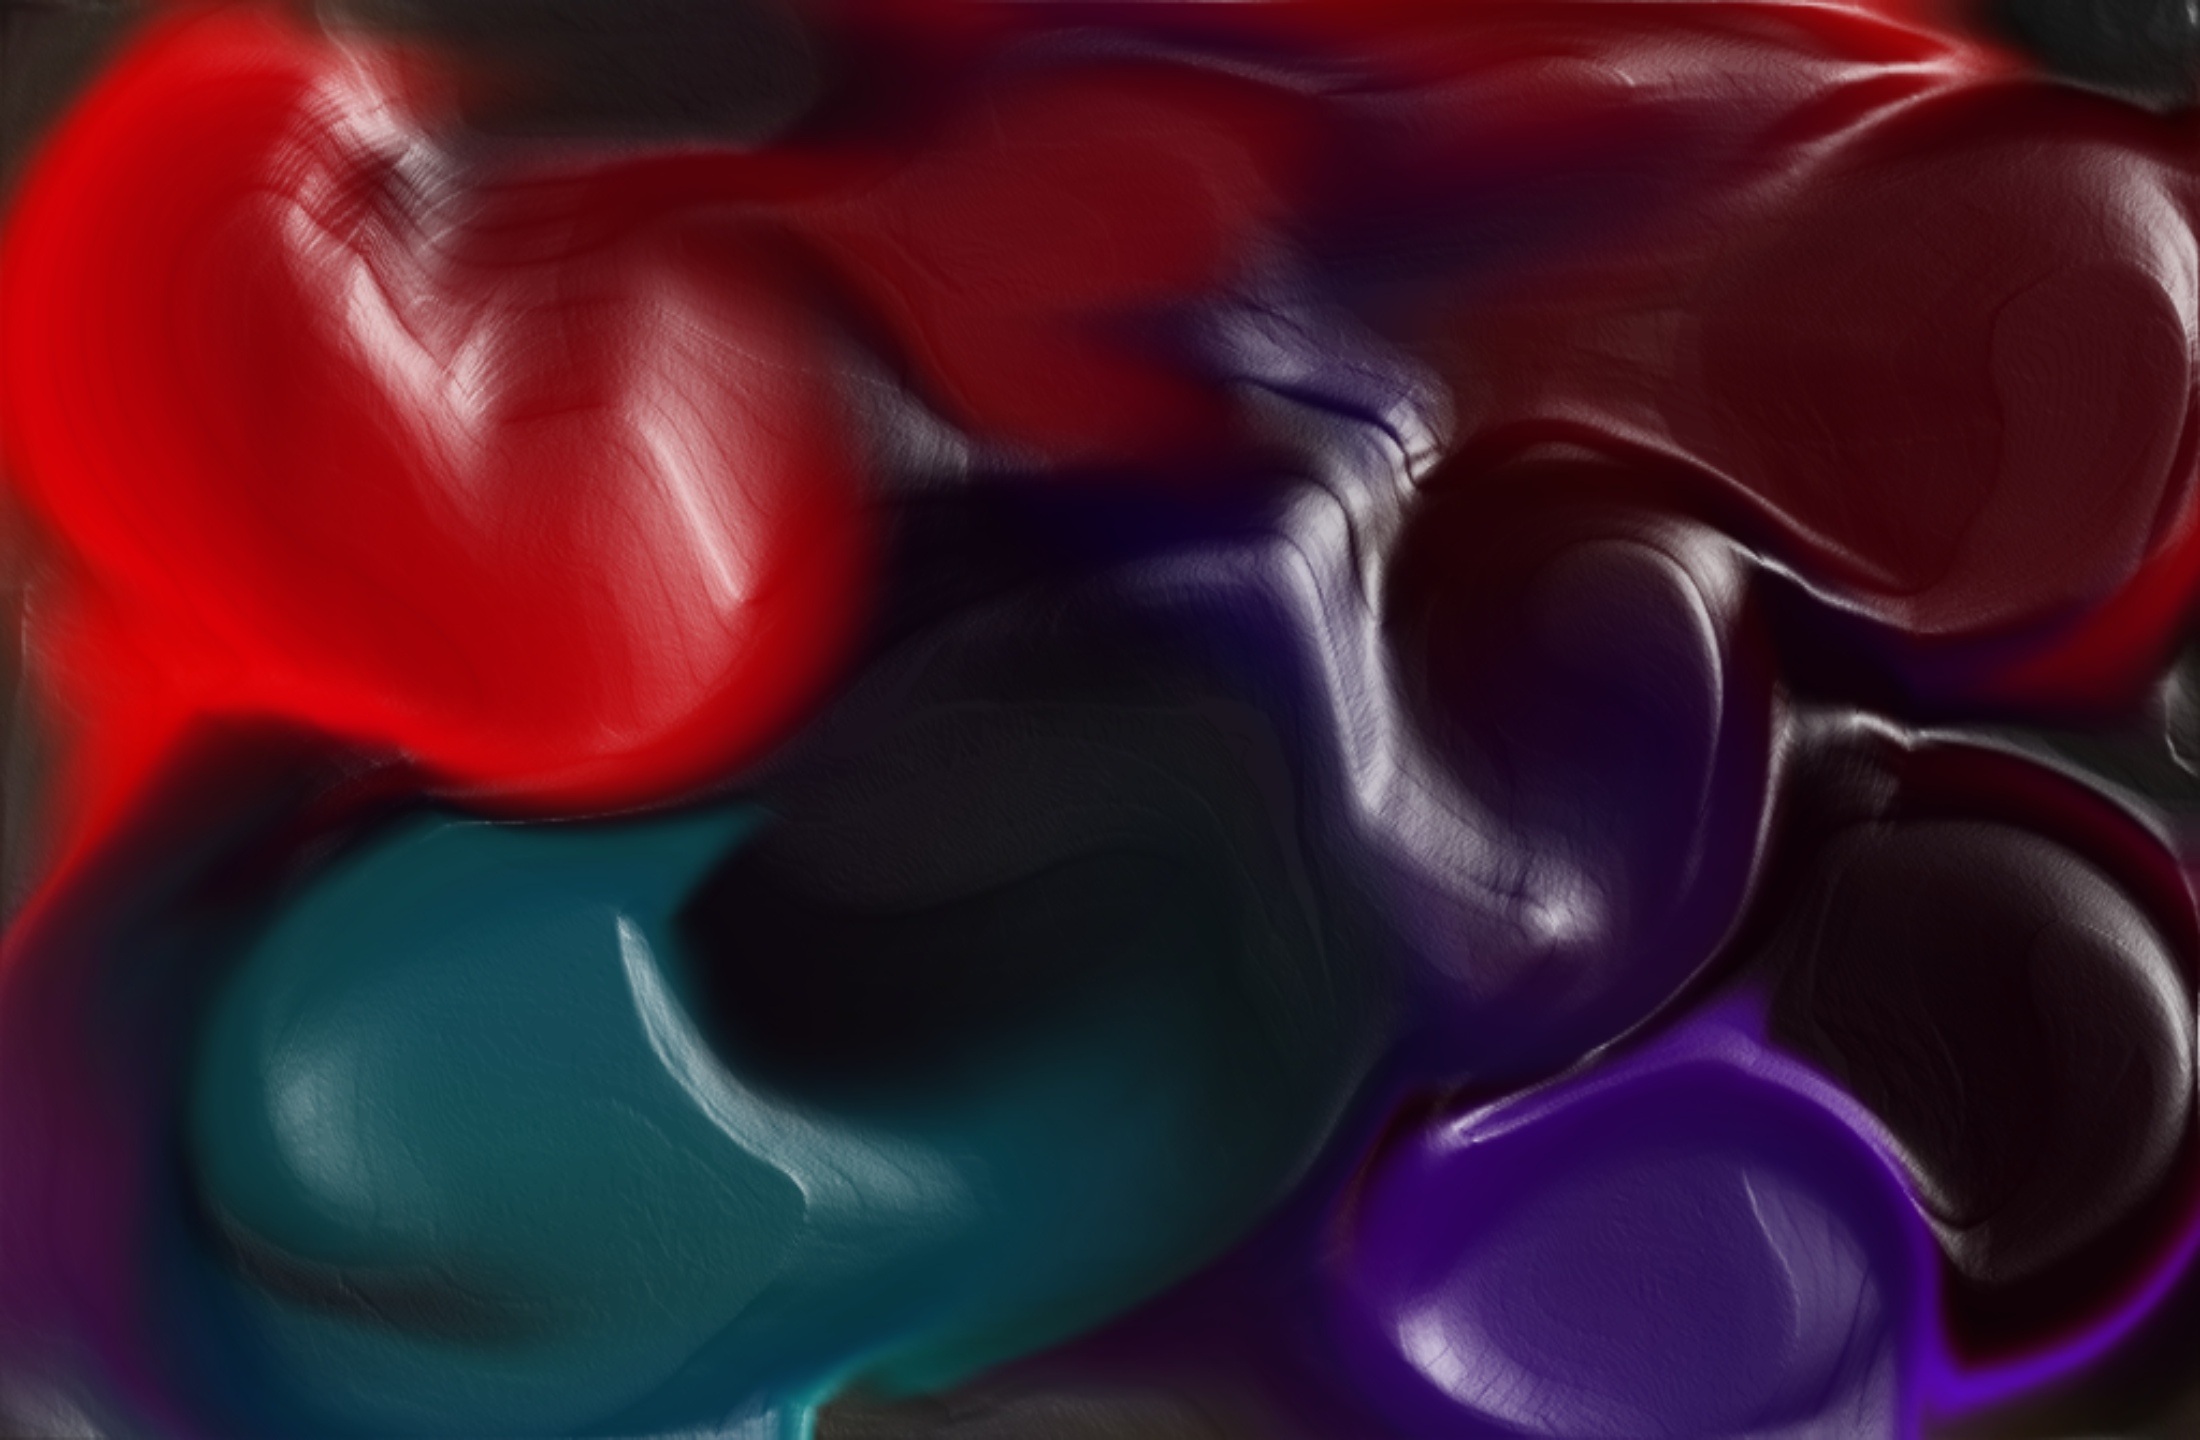
texture, flower, petal, heart, red, paint, colorful, toy, human body, organ, depth